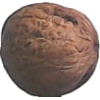
Label: Walnut 1